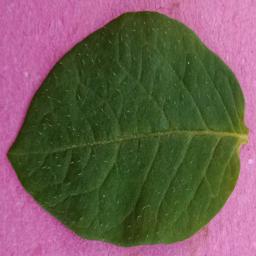
Label: Potato___Healthy